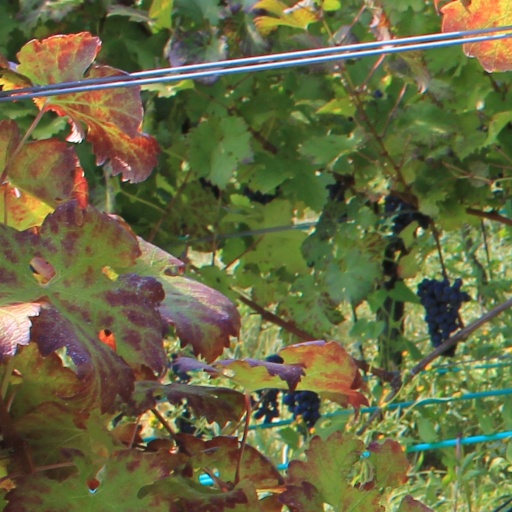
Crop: grape